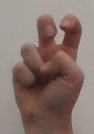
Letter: toot